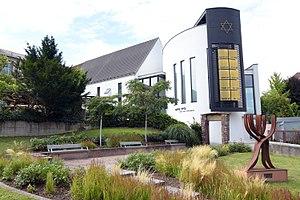
Speyer, Synagoge Beith-Schalom